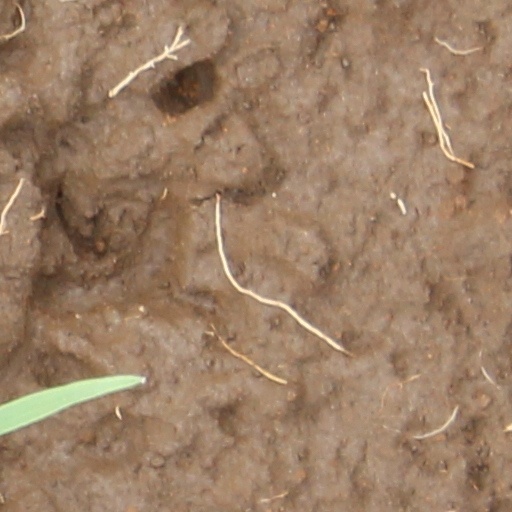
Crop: wheat